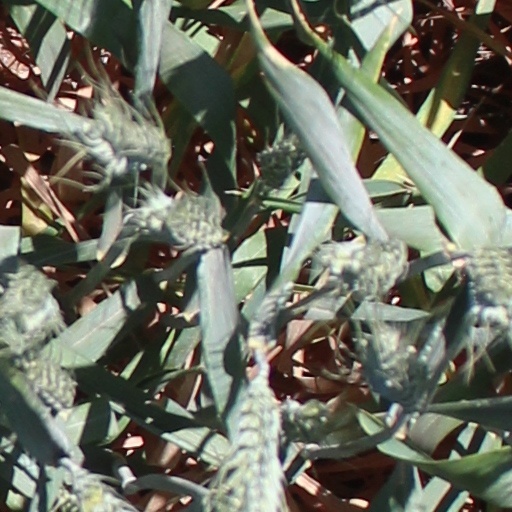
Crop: wheat